Josef Frans Nollekens

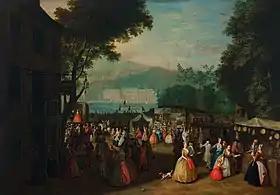
"At the Fair"

In 1733 he returned to England where he settled. He married Mary Anne Le Sacq or Lesack on 3 May 1733. As they were Catholics, the wedding took place at the Sardinian embassy while their children were baptised at the chapel of the Venetian ambassador: John Joseph in 1735, Joseph in 1737, Maria Joanna Sophia in 1739, James 1741 and Thomas Charles in 1745. Joseph Nollekens became one of the most famous sculptors in England.